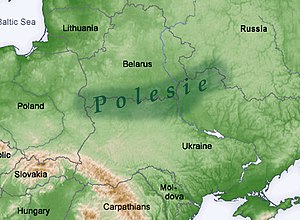
Polesien
Topografisk kort over Polesien